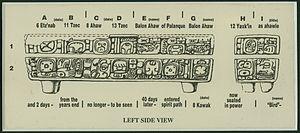
Cet objet, appelé